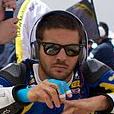
Age: 27